Dolpopa Sherab Gyaltsen

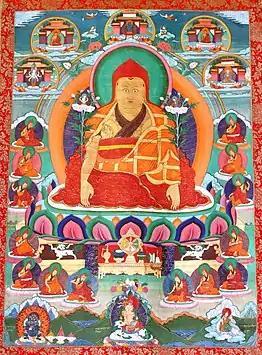

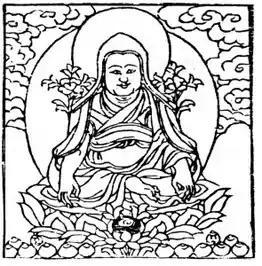

Dölpopa Shérap Gyeltsen (1292–1361), known simply as Dölpopa, was a Tibetan Buddhist master. Known as "The Buddha from Dölpo," a region in modern Nepal, he was the principal exponent of the shentong teachings, and an influential member of the Jonang tradition of Tibetan Buddhism.